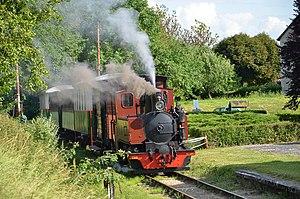
Ecueillé Indre 36240